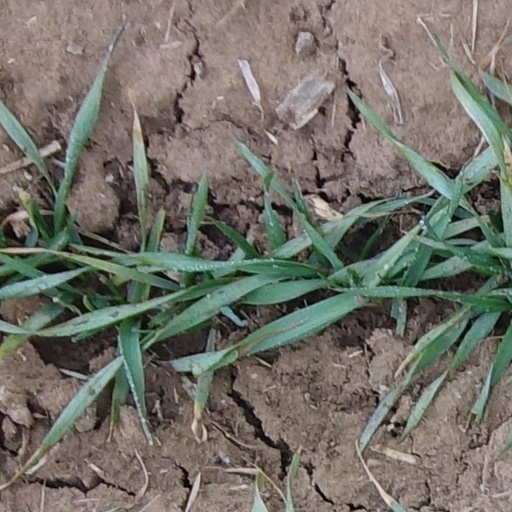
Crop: wheat